2008–2011 Icelandic financial crisis

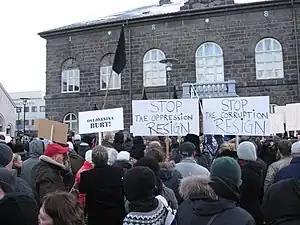
Some of the 6000 protesters in front of the "Alþingishús", seat of the Icelandic parliament, on 15 November 2008.

Parts of the Icelandic public have arranged protests against the Central Bank, the Parliament and the government's alleged lack of responsibility before and after the crisis, attracting between 3000 and 6000 people (1–2% of Iceland's population) on Saturdays.